Michel Sintzoff

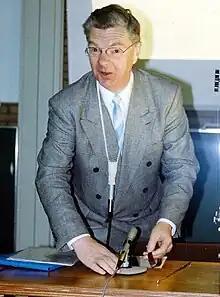
Sintzoff at a symposium at the CWI, Amsterdam, 1991

Michel Sintzoff (12 August 1938 – 28 November 2010) was a Belgian mathematician and computer scientist.